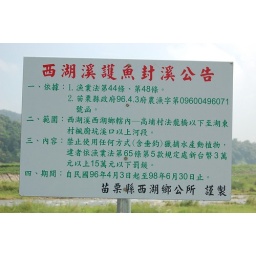
Forbidden fishing here until 2009/06/30, for make sure fish in this river basin can grow up .